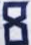
Number: 8